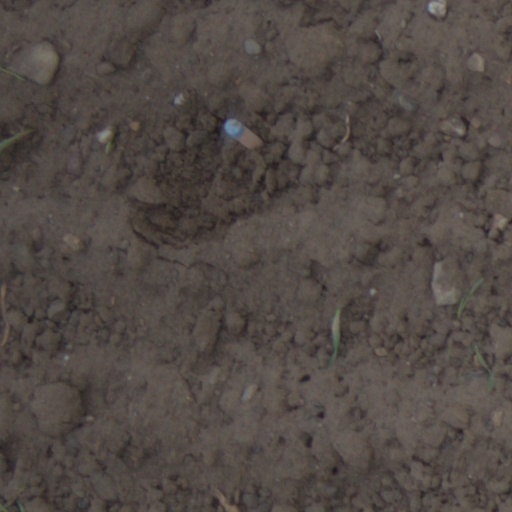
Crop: wheat